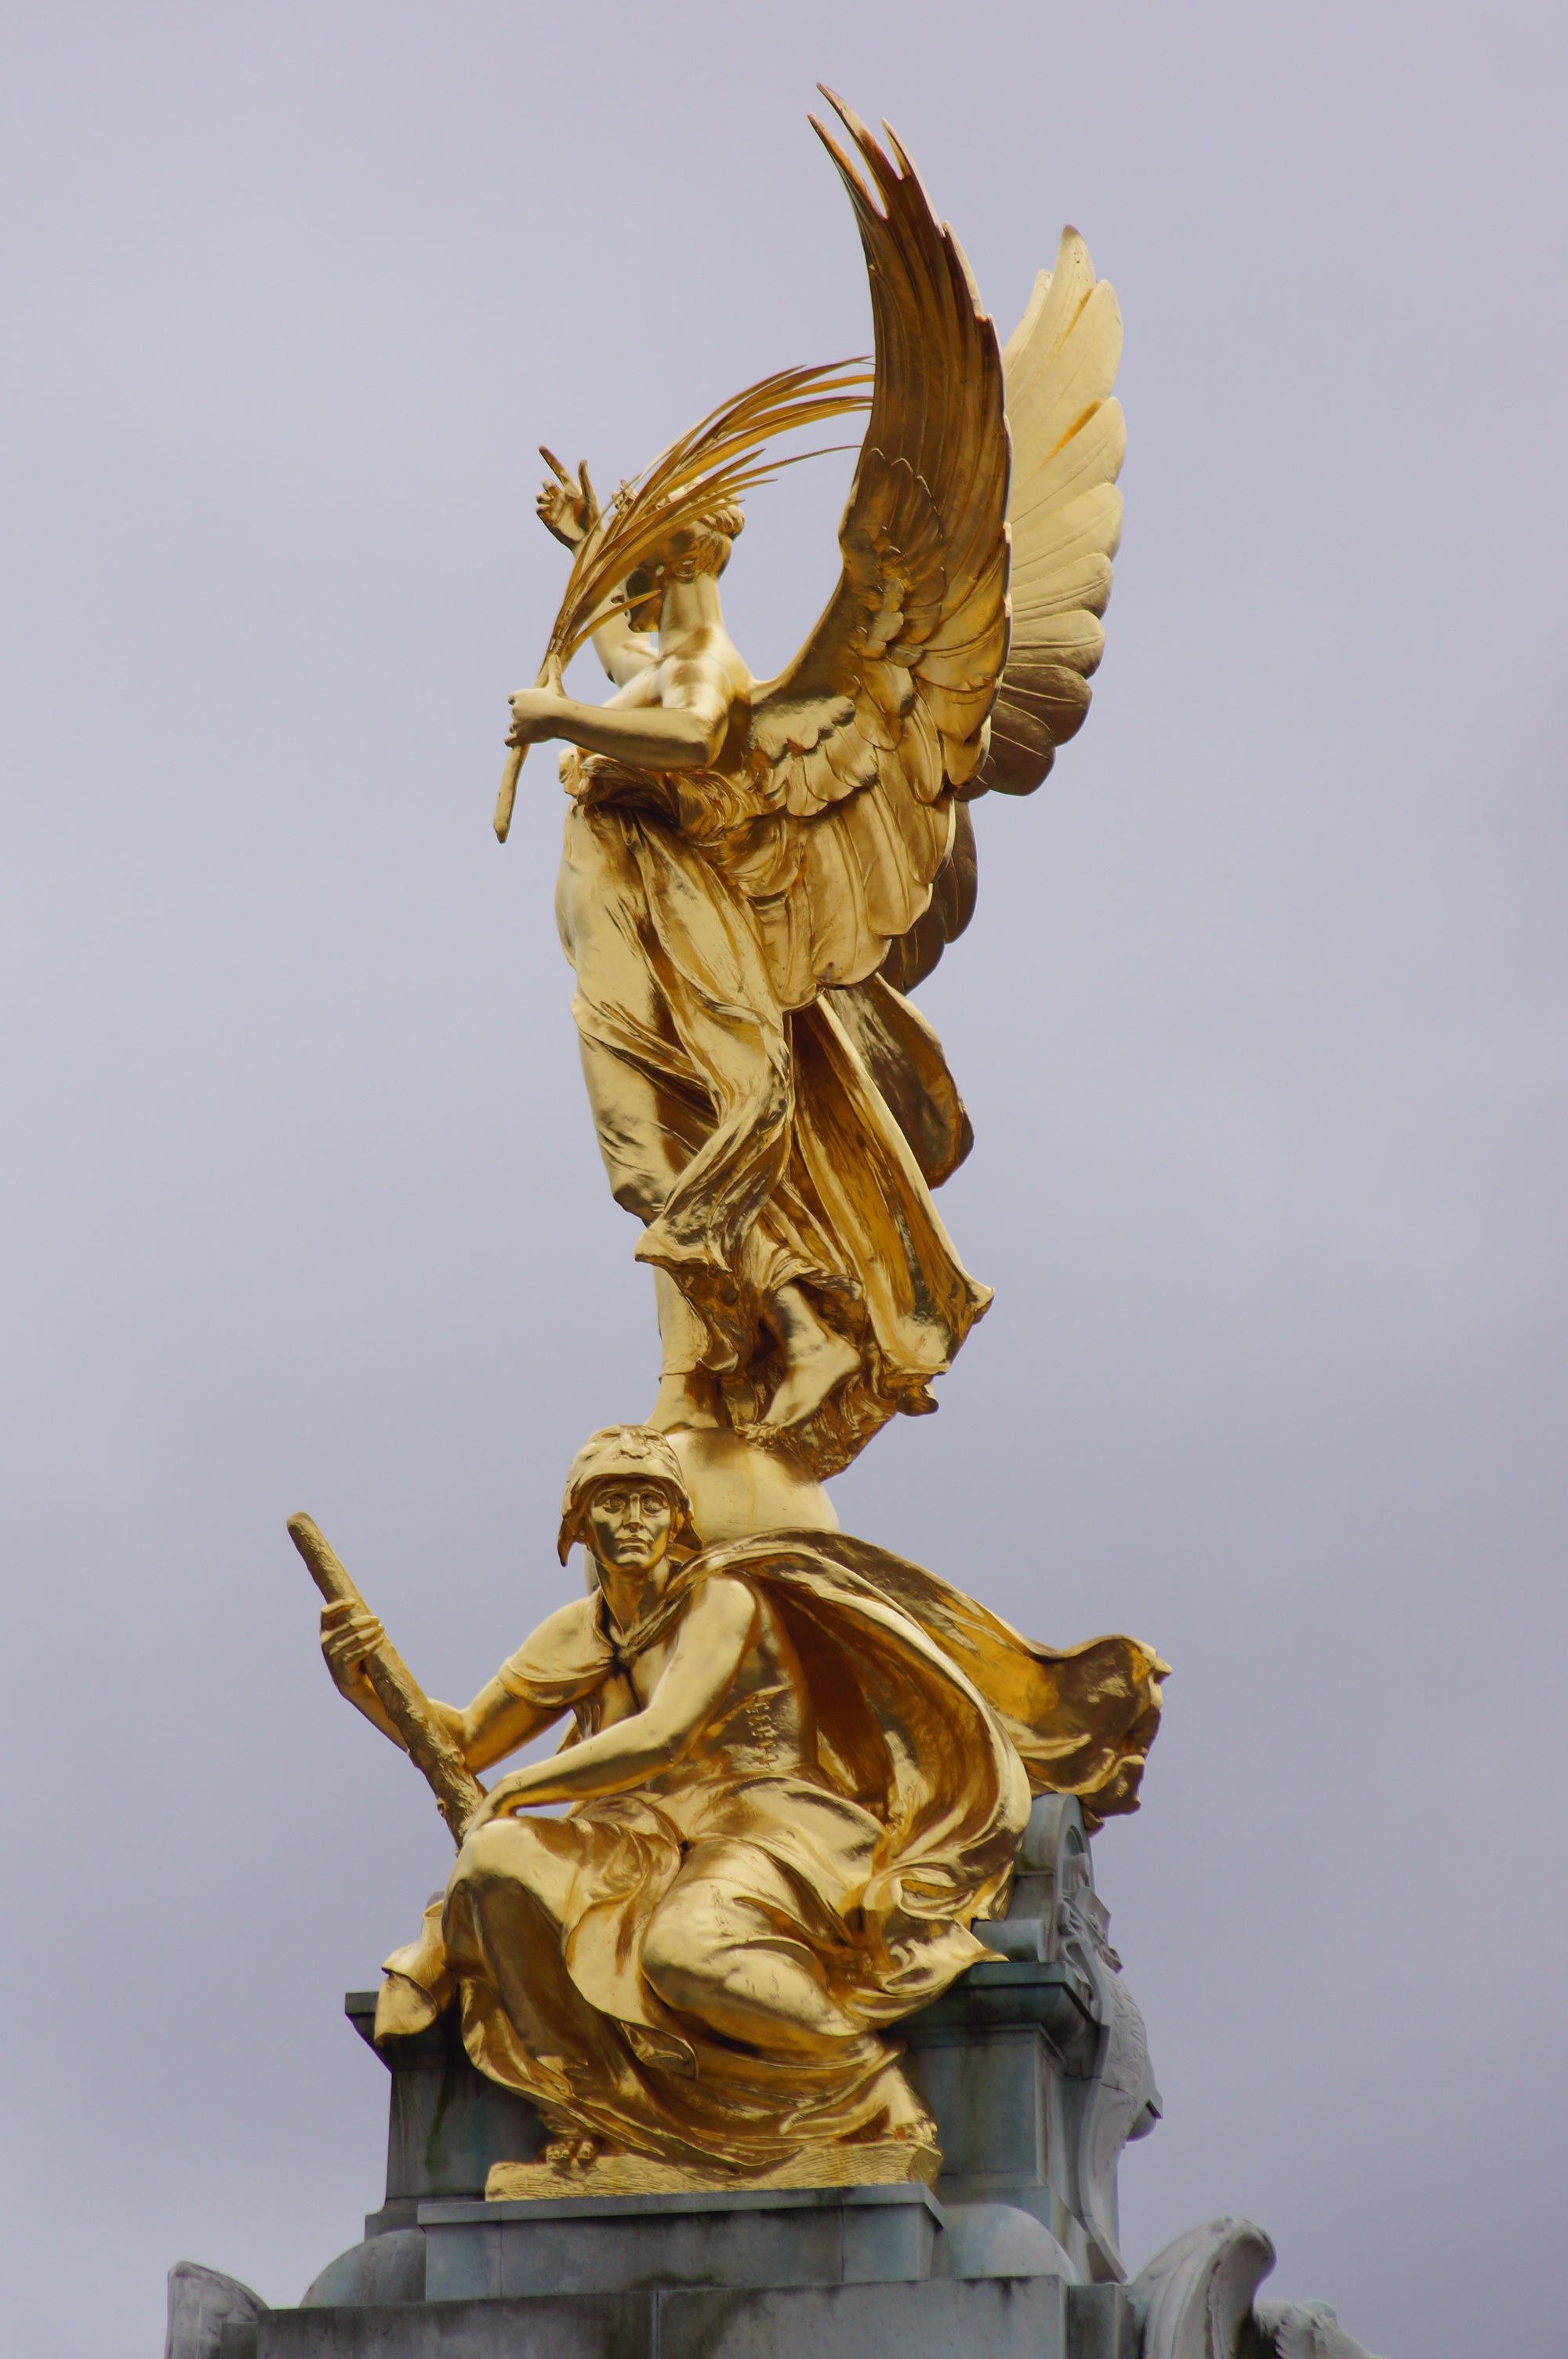
monument, statue, sculpture, london, art, temple, bronze, carving, mythology, bronze sculpture, buckingham palace, ancient history